Thwaites Glacier

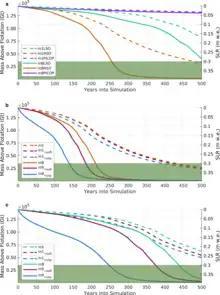
Contribution to sea level rise from a modelled area of Thwaites Glacier under high- and low warming (HSO and LSO) and high (m1) and low (m8) friction. Top shows both warming scenarios in a high-detail model, while middle and bottom graphics show the HSO and LSO scenarios in low-resolution models.

A 2014 study, using satellite measurements and computer models, predicted that only the lowest possible warming offered any chance of preserving Thwaites Glacier: otherwise, it will inevitably reach the point of "rapid and irreversible collapse" in the next 200 to 900 years. Once that happens, its retreat would add over 1 mm to the global annual sea level rise, up until it disappears.